Benworth-Chapman Apartments and Chapman Cottages

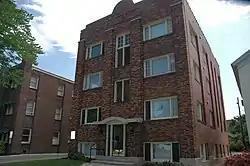
The building complex in 2013

The Benworth-Chapman Apartments and Chapman Cottages are two apartment buildings in Salt Lake City, Utah. The Benworth-Chapman Apartments building was built as Benworth Apartments by George Bowles & Sons in 1927, and designed in the Mission Revival style. Bowles sold the building to Benjamin L. Farnsworth in 1927, and Farnsworth, his wife Alice and some of their children lived in the building with their tenants. The building belonged to the Zions Bank from 1933 to 1937, when it was acquired by Clarissa G. Chapman, who renamed it Chapman Apartments. Chapman Cottages was built in 1937–1940. It has been listed on the National Register of Historic Places since December 30, 2004.